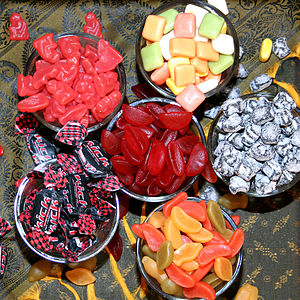
Malaco
Forskellig slags slik fra Malaco
Malaco er et dansk/svensk varemærke for slik, som i dag tilhører fødevarevirksomheden Cloetta. Navnet Malaco kommer fra de indledende bogstaver i Malmö Lakrits Compani. De står bag produkter som Lagerman Konfekt, Familie Guf, Strømpebånd, Lakridssnører m.v.